Mellon family

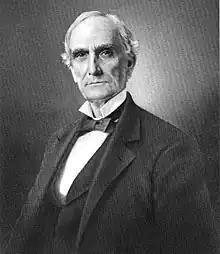
Thomas Mellon, founder of the Mellon banking dynasty

The American branch of the Mellon family traces its origins to County Tyrone, Northern Ireland. In 1816, Archibald Mellon emigrated from Northern Ireland to the United States and set up residence in Westmoreland County, Pennsylvania. Two years later, Archibald was joined by his son, Andrew, and his family.